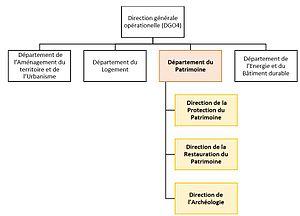
Les trois Directions du Département du Patrimoine de la SPW
Cet article se réfère à la rénovation de biens classé en Wallonie.